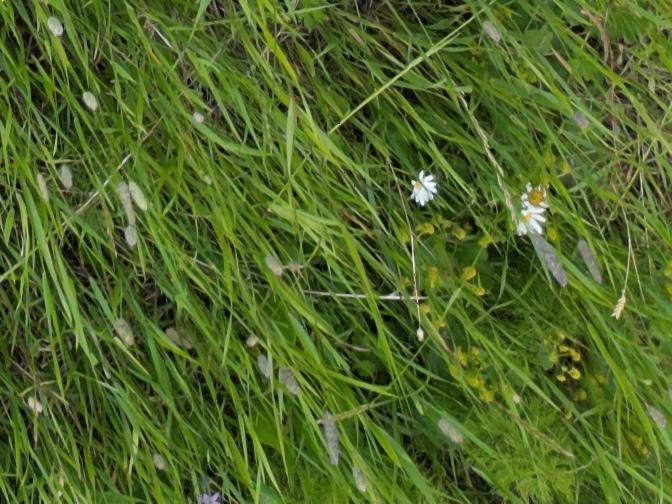
Flowers visible:  daisy flowers,  daisy flowers,  daisy flowers